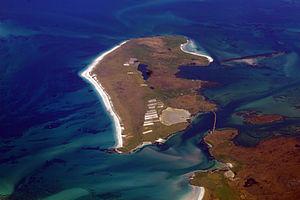
Berneray, en gaélique écossais Beàrnaraigh na Hearadh, est une île du Royaume-Uni située en Écosse, dans l'archipel des Hébrides extérieures, à proximité de l'île de North Uist qui se trouve au sud et à laquelle elle est reliée par une chaussée.